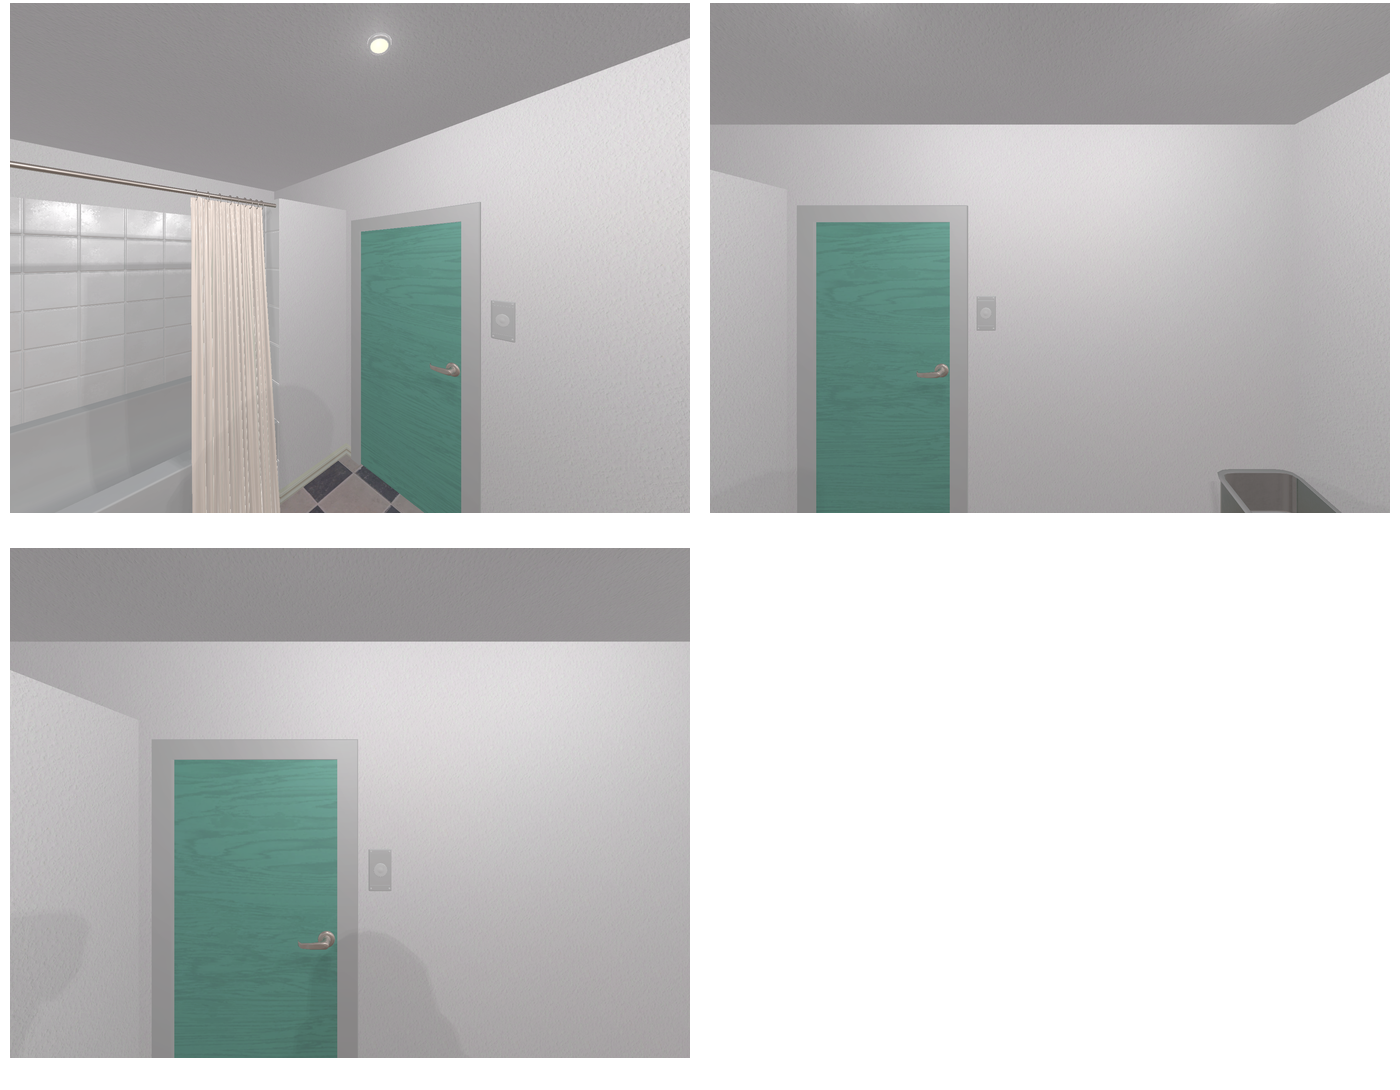Task instruction: Open the door.
Answer: {"task_instruction": "Open the door.", "nodes": ["handle", "door"], "edges": [{"functional_relationship": "openorclose", "object1": "handle", "object2": "door", "spatial_relations": ["in_front_of", "right_of", "lower_than"], "is_touching": true}], "action_type": "pull", "function_type": "open_close_control"}